Champosoult

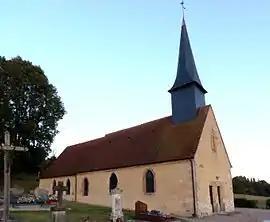
The church in Champosoult

Champosoult is a commune in the Orne department in north-western France.